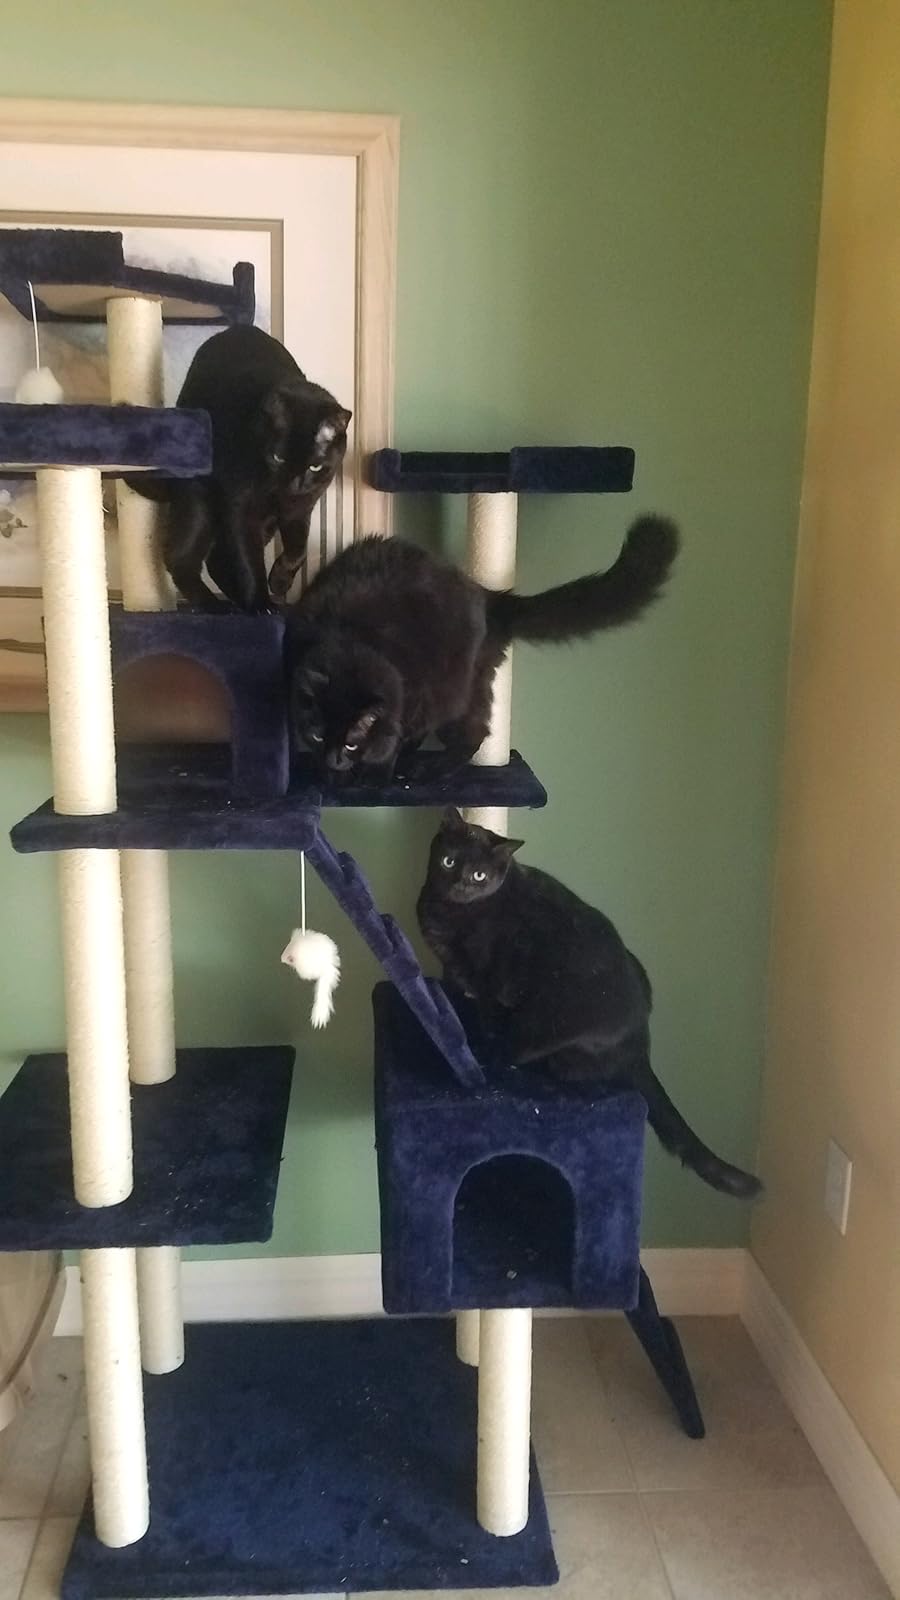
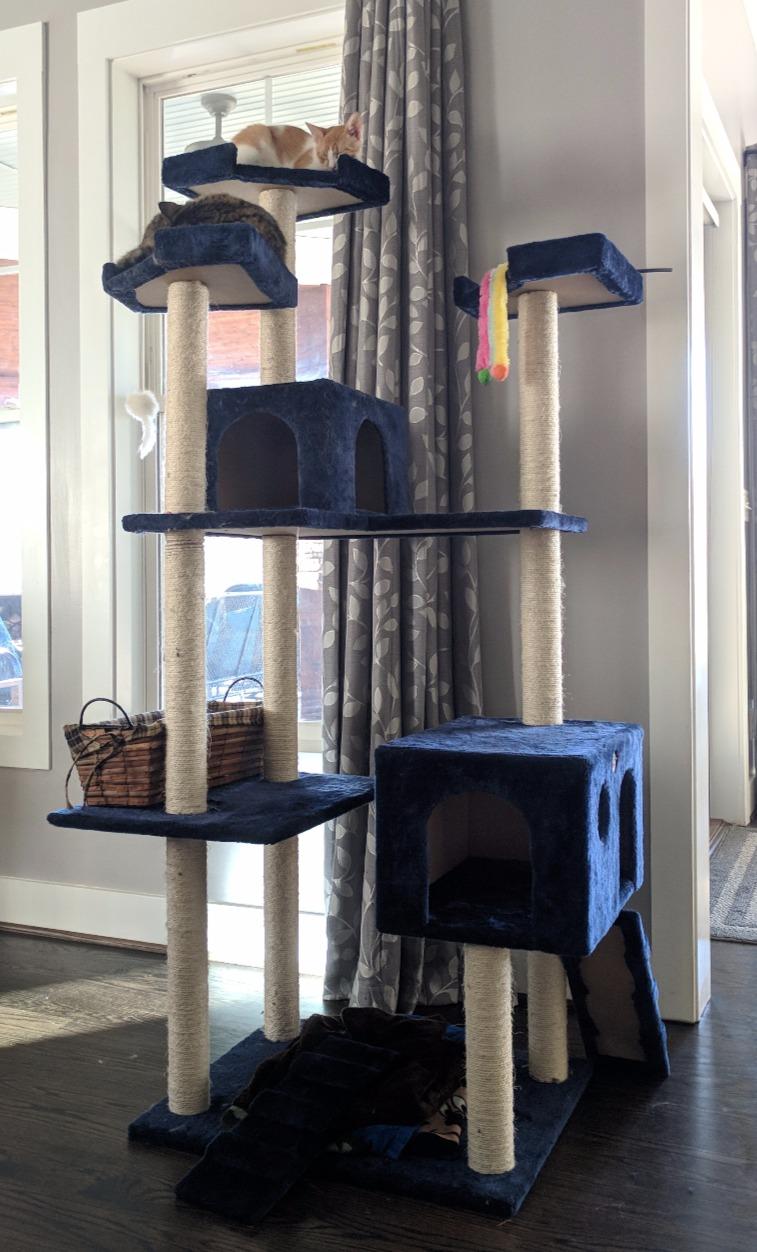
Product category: items_cat tree
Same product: yes